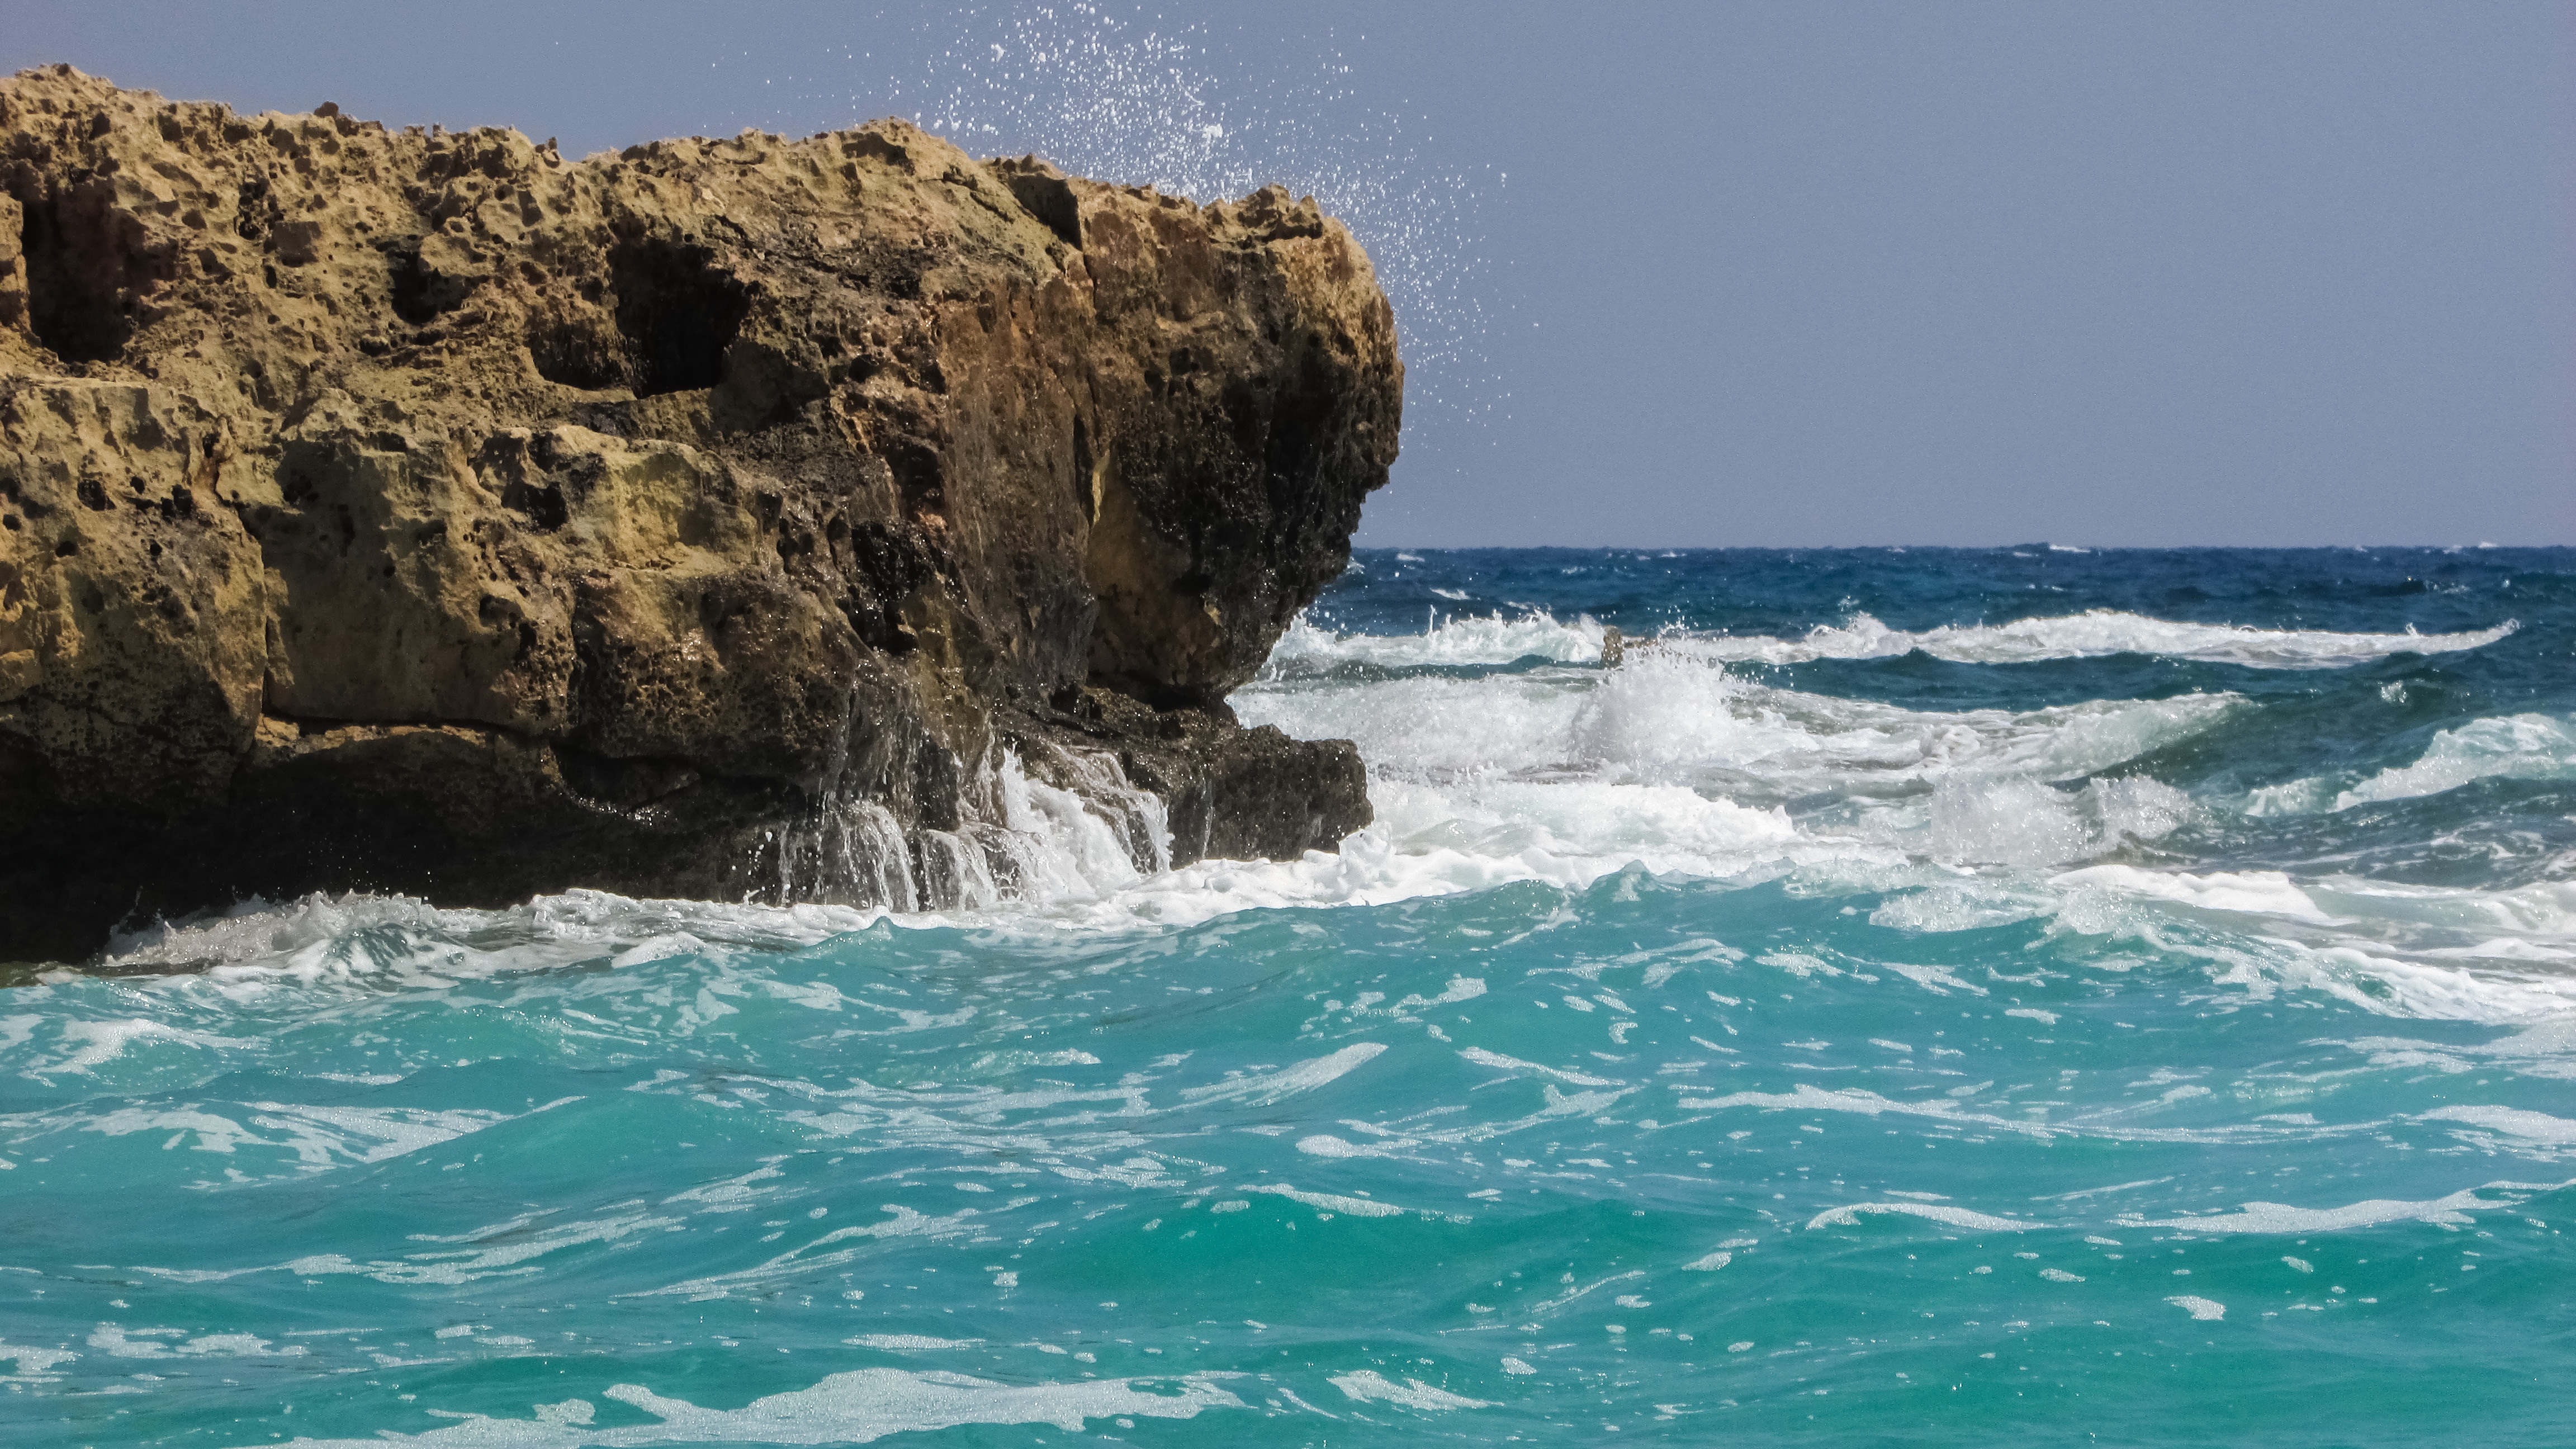
beach, sea, coast, nature, rock, ocean, shore, wave, cliff, cove, scenic, scenery, bay, blue, terrain, cyprus, cape, crashing, islet, smashing, ayia napa, wind wave